Helsinki Metro

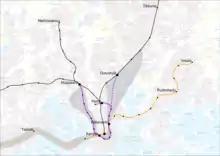
The Metro Office's 1971 proposal for a rail network in Helsinki. Orange = the first metro line, purple = the U metro, black = railways, dashed lines = reservations, grey area = area of tolerance. Basemap from 2018.

In late 1967, Reino Castrén departed Helsinki for Calcutta, where he had been invited as an expert in public transport. Prior to his departure Castrén indicated he planned to return to Helsinki in six months and continue his work as leader of the metro committee.